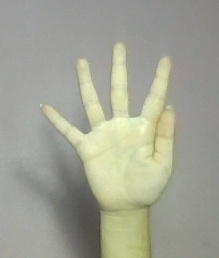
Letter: sheen